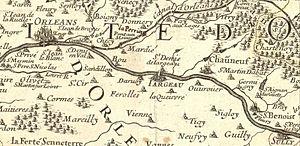
Saint-Denis-de-l'Hôtel est une commune française située dans le département du Loiret en région Centre-Val de Loire.
Jargeau est une commune française de la région naturelle du Val de Loire. Elle est située dans l'arrondissement d'Orléans, le département du Loiret en région Centre-Val de Loire, dans le canton de Châteauneuf-sur-Loire, sur la rive gauche de la Loire, en face de la commune de Saint-Denis-de-l'Hôtel.
Fay-aux-Loges est une commune française, située dans le département du Loiret en région Centre-Val de Loire.